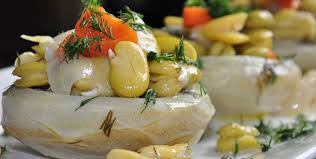
Yemek: enginar